Numero sign

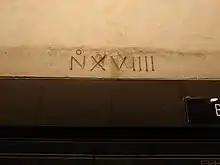
Sign showing the rarer Nͦ form in Italy

The sign is usually replaced with the abbreviations "n." or "nº", the latter using a masculine ordinal indicator, rather than a superscript "O".